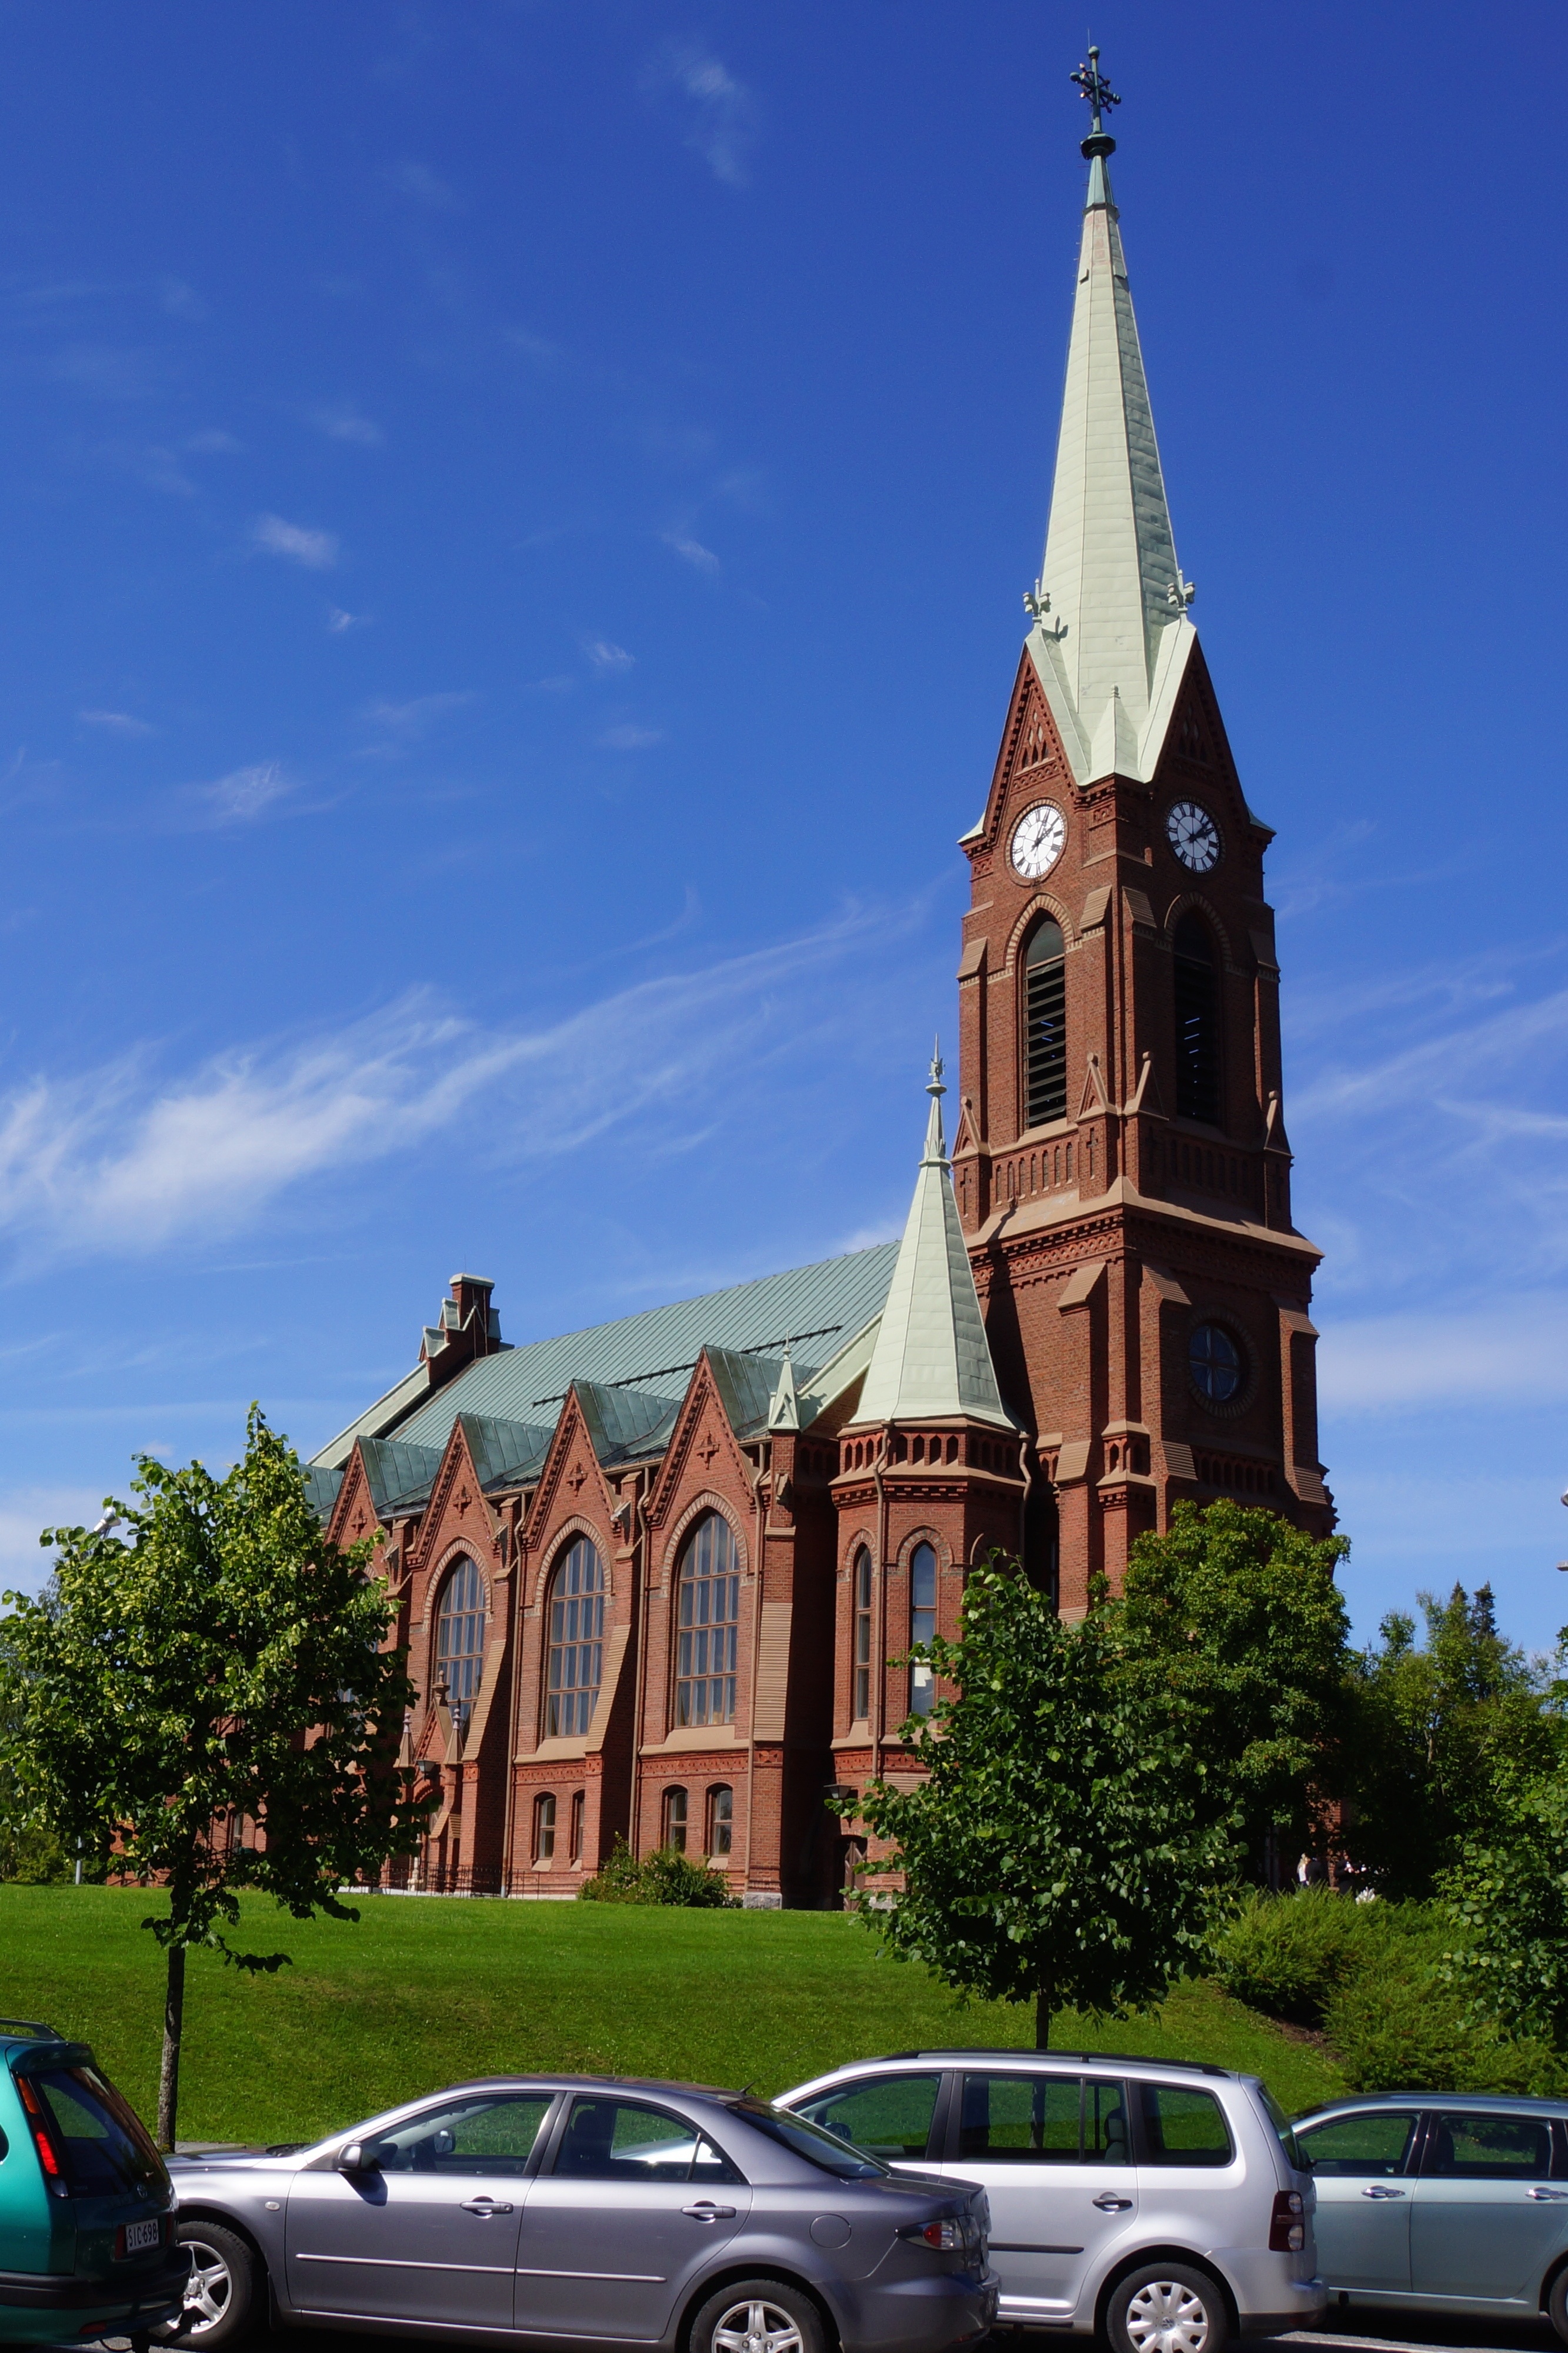
architecture, town, building, tower, landmark, church, cathedral, place of worship, spire, steeple, finnish, mikkeli